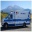
Label: ambulance